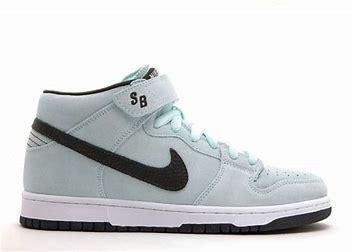
Brand: Nike
Model: Dunk Mid Pro SB